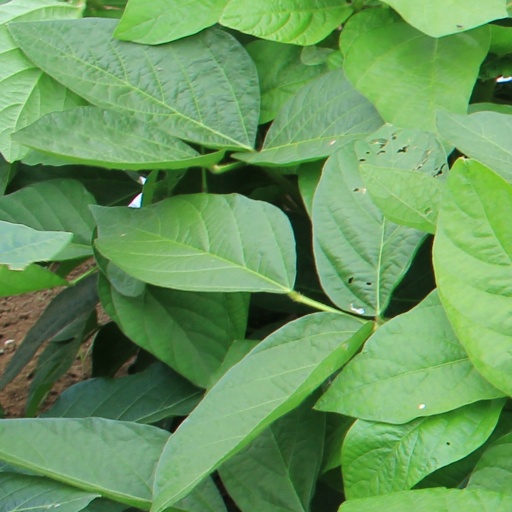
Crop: soybean